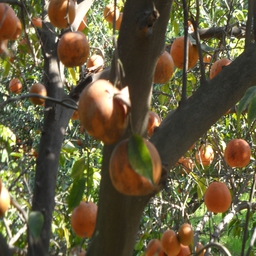
Plant part: fruit
Disease: canker